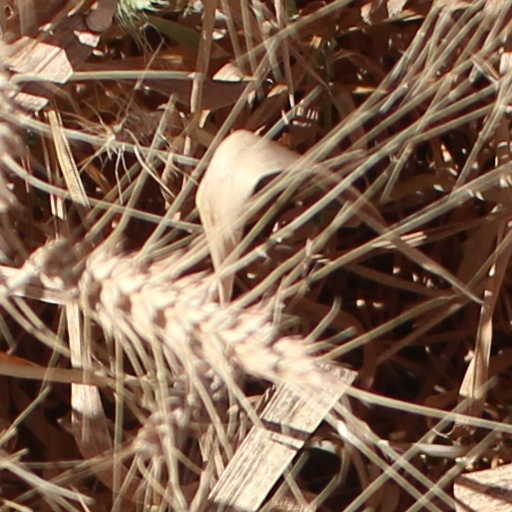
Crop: wheat